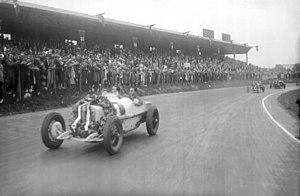
Otto Wilhelm Rudolf Caracciola, dit Rudolf Caracciola, né le 30 janvier 1901 à Remagen dans le royaume de Prusse, sous l'Empire allemand et mort le 28 septembre 1959 à Cassel dans la Hesse, en Allemagne de l'Ouest, est un coureur automobile et moto allemand puis suisse. Il est considéré comme l'un des plus grands pilotes de Grands Prix d'avant-guerre et reconnu pour son perfectionnisme. Son record de victoires au Grand Prix d'Allemagne est toujours inégalé en 2020.
Résultats du Grand Prix automobile d'Allemagne 1926 qui a eu lieu sur le circuit du AVUS le 11 juillet 1926 sous une pluie battante, causant une hécatombe d'accidents.
L'Automobil-Verkehrs- und Übungs-Straße GmbH ou AVUS était une société de capitaux allemande constituée en 1909, dans le but de stimuler le développement de la construction automobile. En 1913 on commença les travaux d'une piste de course et d'essai à l'ouest de Berlin, lors de l'ouverture en 1921 la première route pour automobiles construite au monde. L'ancien circuit de Formule 1 fait maintenant partie de la Bundesautobahn 115.